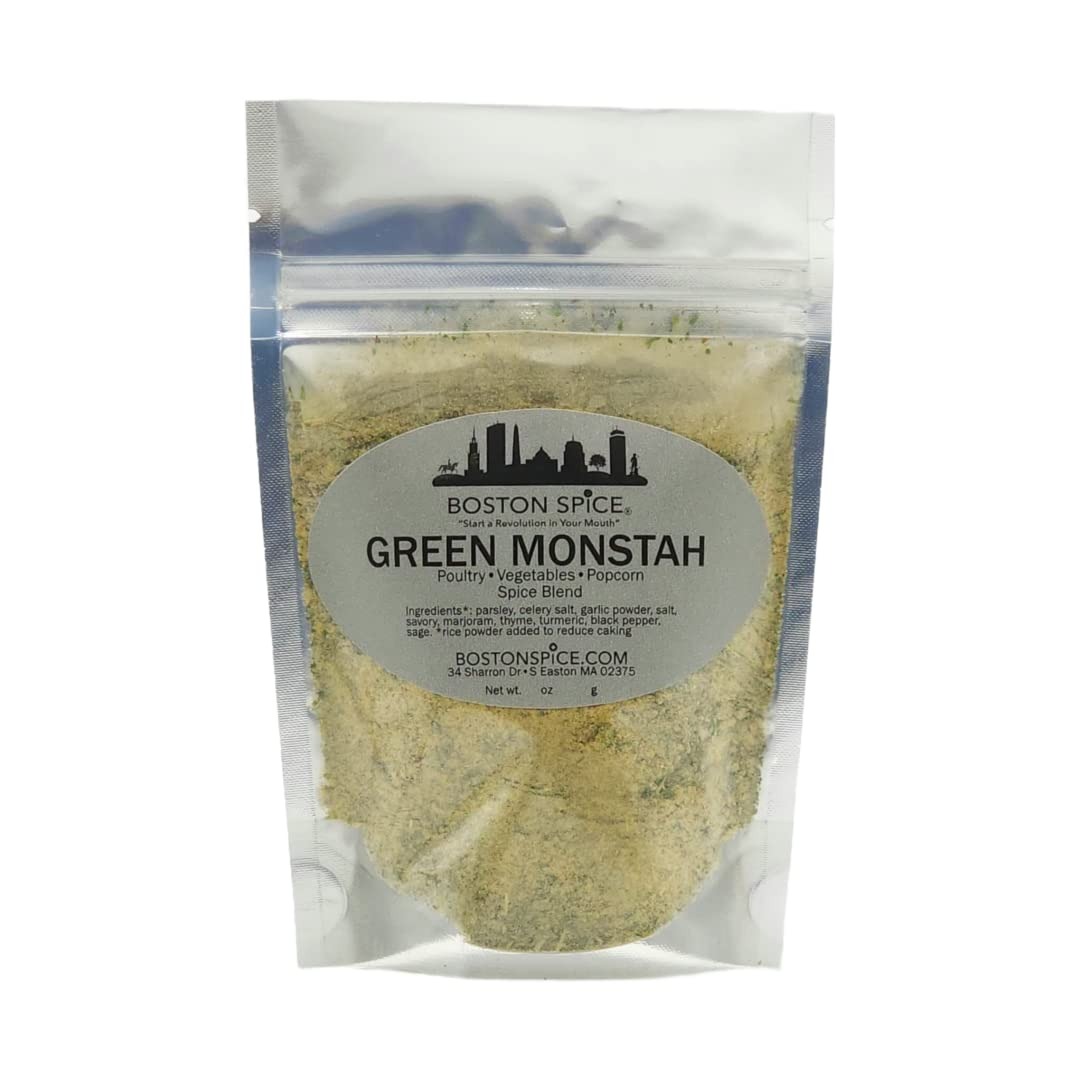
Item Name: Boston Spice Green Monstah Monster Handmade Gourmet Herbal Seasoning Blend For Popcorn Poultry Roasted Vegetables Potato Bakes Grilled Smoker Chicken Turkey Dips 1 Cup 4.9oz/139g
Bullet Point 1: At Boston Spice, all of our gourmet artisanal spice blends are handcrafted using only premium quality ingredients for superior flavor and taste. Freshness and quality matters here at Boston Spice and we take great pride in giving you the best spice blends that you will find anywhere.
Bullet Point 2: To give you the quality you deserve, each spice blend you purchase is blended for you, FRESH TO ORDER, by us here at Boston Spice, so that we can ship to you the best tasting and flavorful spice blends directly to your home, to a loved one as a gift, or to your restaurant. You won’t find that quality and flavor with other spice companies. You will only find it here at Boston Spice.
Bullet Point 3: Our spice blends are sold by measured volume, not by weight. Example: 1/4 cup, 1/2 cup, 1 cup. That way you will know how much spice you are purchasing to suit your needs and recipes.
Bullet Point 4: “Start A Revolution In Your Mouth - Win The War Over Flavorless Food Is Over" - There is no wrong way to use and enjoy Boston Spice blends. At Boston Spice, we encourage you to try our spices on whatever you feel like eating. HUZZAH! - HUZZAH!! - HUZZAH!!!
Bullet Point 5: Blended and packaged in the USA. Comes in a food safe standup resealable pouch
Product Description: Start A Revolution In Your Mouth. The War On Flavorless Food Is Over. <BR><BR>You've heard of Boston's Green Monster, right?<BR><BR> Now you will hear about Boston Spice's "Green Monstah" spice blend that makes all your food a sure home run. Before cooking, rub it on your poultry. Sprinkle it on your veggies, potatoes, and even french fries can also be elevated with the addition of "Green Monstah." <BR><BR> Make your home movie night monstrously good by adding some to your freshly made popcorn. Use one of those cool oil spritzers, lightly spritz your popcorn, then shake on some "Green Monstah." Or toss some on buttered popcorn.<BR><BR> Stir a teaspoon or two into a 1/2 cup sour cream for a great dip. (adjust to your taste)<BR><BR> Either way, you do it, you will hit a grand slam home run. <BR><BR>We are a spice blend company called <b>BOSTON SPICE</b>, located just outside of Boston Massachusetts. We make spice blends and rubs, with a Boston twist. Every spice blend we make is handcrafted, hand blended, and hand packaged by us. We do not add any chemical additives like other spice companies do. <BR><BR>Here at <b>BOSTON SPICE</b>, we freshly prepare and blend natural dried herbs and spices to win the war over eating flavorless, flat, bland, dull, and one-dimensional foods. Whether it be beef, poultry, pork, seafood, or those all important vegetables, BOSTON SPICE will have the right blend necessary to make you the Commanding General of your kitchen. We are here to help you conquer the flavor war raging in your mouth. <BR><BR>*Due to packaging size constraints, product labels may vary from image shown. *Since we blend and package our spice mixes by hand, the amount of spice in their respective container could vary a gram or so from order to order.
Value: 1.0
Unit: Count

Price: 12.93